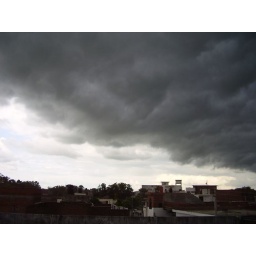
the cloud over a town are ominous sign of monsoon